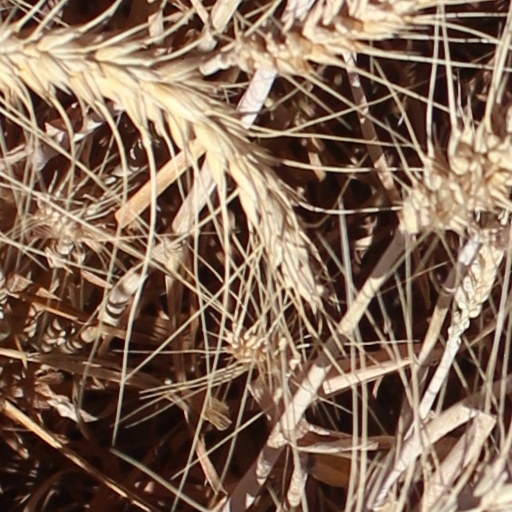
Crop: wheat